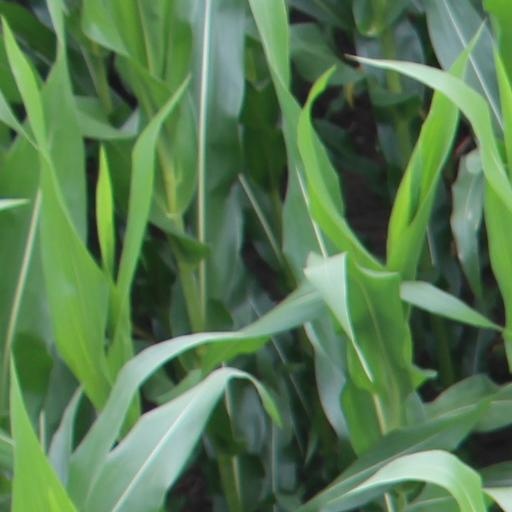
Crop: maize; corn